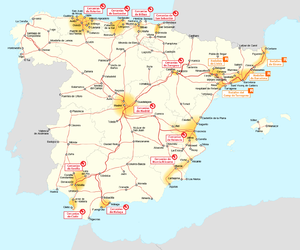
Cercanías / Cercanías-nettet
Byer med Cercanías
Cercanías er fællesbetegnelsen for forstadstogforbindelserne omkring Spaniens 12 største byer. I Katalonien og Valencia kaldes de dog Rodalies og i Baskerlandet Cercanías – Aldiriak. Cercanías er en division i Renfe, det statsejede jernbaneselskab.